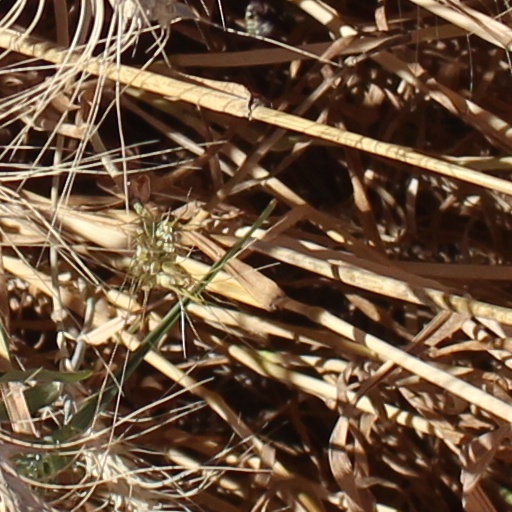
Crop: wheat